Hurufiyya movement

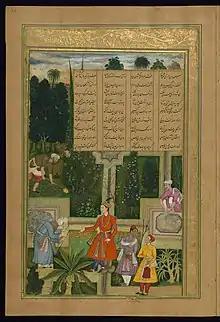
"An Old Sufi Laments His Lost Youth," page from a Mughal manuscript, 16th century. Sufi art served as part of the inspiration for the al-hurufiyya movement.

Traditional calligraphic art was bound by strict rules, which, amongst other things, confined it to devotional works and prohibited the representation of humans in manuscripts. Practising calligraphers trained with a master for many years to learn both the technique and the rules governing calligraphy. Contemporary hurufiyya artists, however, broke free from these rules, allowing Arabic letters to be deconstructed, altered and included in abstract artworks.